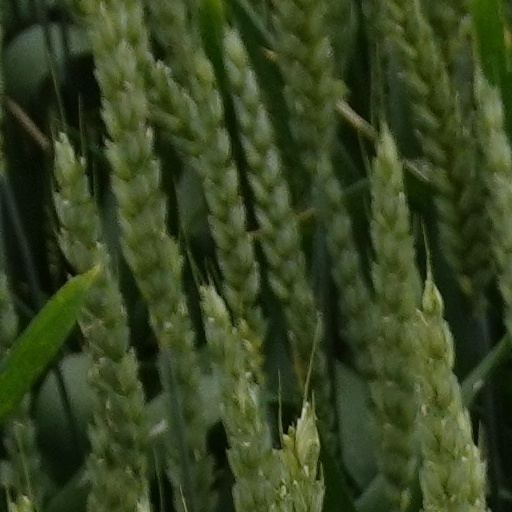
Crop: wheat